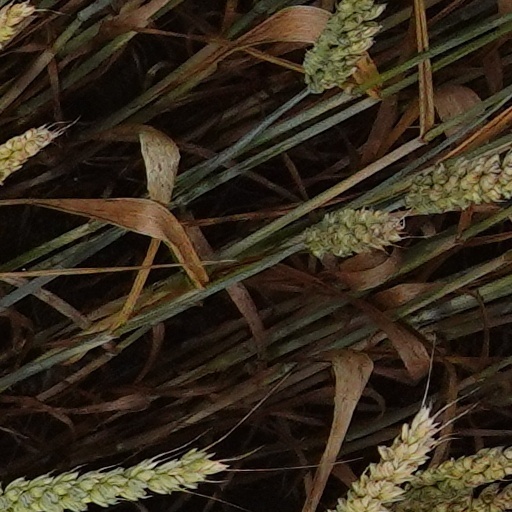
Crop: wheat